Ferocious Pal

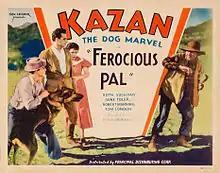
Lobby card

Ferocious Pal is a 1934 American adventure film directed by Spencer Gordon Bennet and written by Joseph Anthony Roach. The film stars Kazan the Wonder Dog, Ruth Sullivan, Gene Toler, Robert Seiter, Tom London and Harry Dunkinson. The film was released on February 2, 1934, by Principal Distributing.